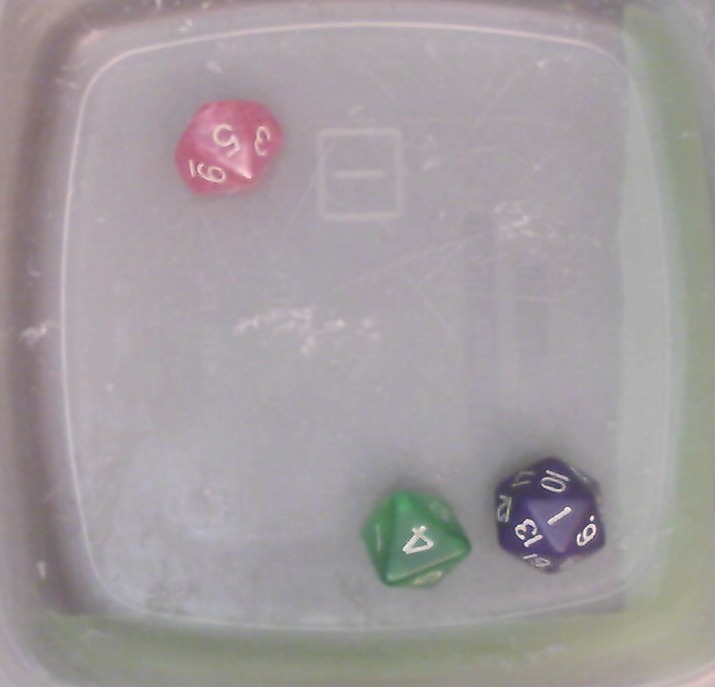
Dice in frame:
type: d8
value: 4
type: d10
value: 3
type: d20
value: 1
Label source: human
Face values trusted: no